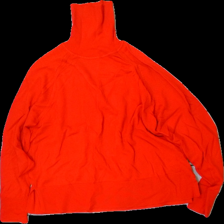
View: front
Type: Sweater
Category: Ladies
Brand: Cubus
Colors: Red
Material: 100% wool
Cut: Regular, Turtle neck
Size: M
Season: All
Price range: 50-100
Recommended usage: Reuse